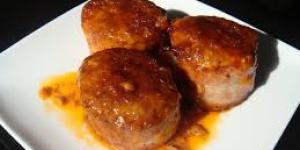
solomillo imperial